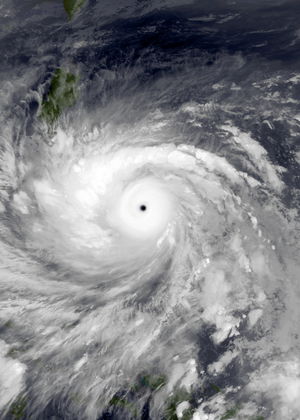
Le typhon Haiyan est le 35ᵉ cyclone tropical de la saison cyclonique 2013 dans le nord-ouest de l'océan Pacifique et le douzième à avoir atteint le seuil de typhon. Le nom Haiyan provient de la liste fournie à l'OMM par les pays riverains de la côte du Pacifique, dans ce cas la République populaire de Chine, et signifie « pétrel ». Ce super typhon, équivalent à un ouragan de catégorie 5 sur l'échelle de Saffir-Simpson, a donné des vents soutenus estimés de 230 km/h sur dix minutes et de 315 km/h sur une minute. Il est considéré comme le typhon le plus intense de la saison dans cette région du globe et l'un des plus violents jamais enregistrés.
Ngulu est un atoll corallien de neuf îles situé à l'ouest des îles Carolines dans l'océan Pacifique. Il appartient aux îles extérieures de Yap. Du point de vue administratif, c'est une municipalité de l'État de Yap, dans les États fédérés de Micronésie. C'est l'atoll le plus occidental des États fédérés de Micronésie. Il est situé sur la même zone de subduction que les îles Yap, au point de rencontre de la plaque philippine et de la plaque pacifique.